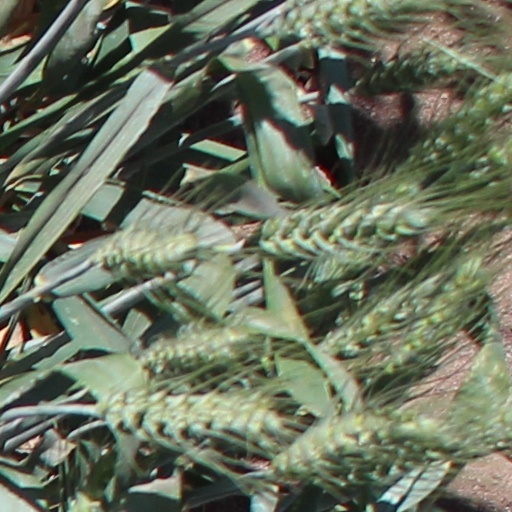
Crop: wheat